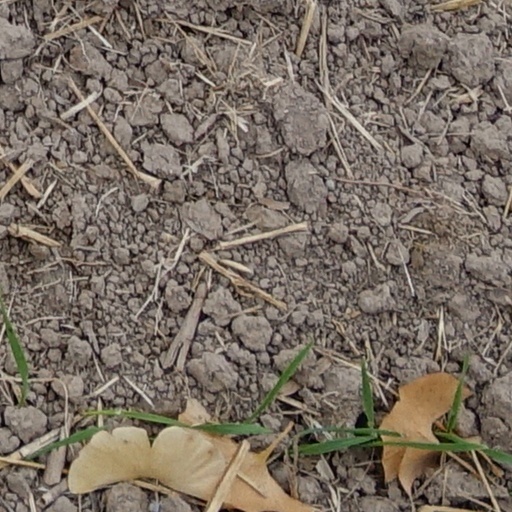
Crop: wheat